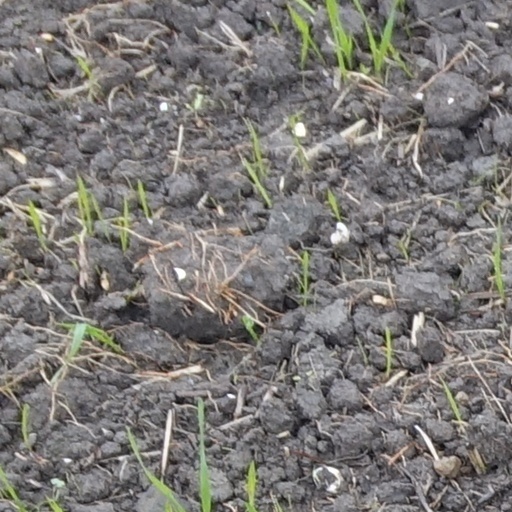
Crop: wheat